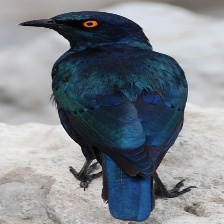
Species: CAPE GLOSSY STARLING
Scientific name: LAMPROTORNIS NITENS